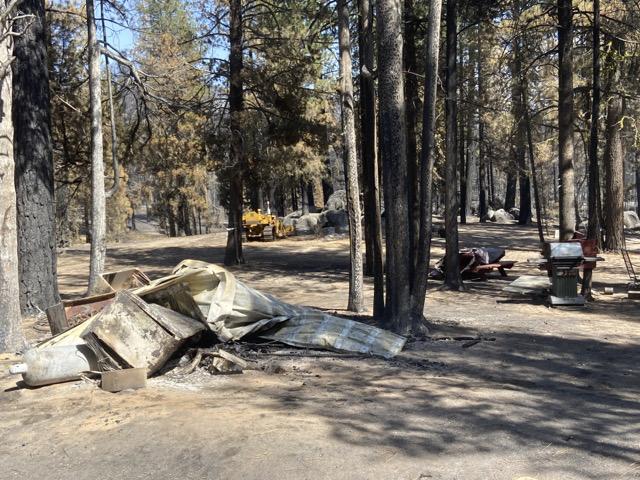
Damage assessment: destroyed